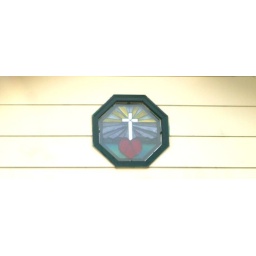
This was the only stained glass window in the entire church.